Fire Island Pines, New York

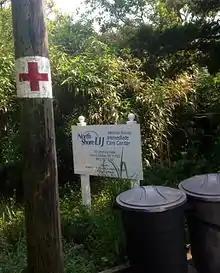
Northwell Urgent Care on Fire Island (Locations in Ocean Beach and Cherry Grove)

Fire Island Pines is only accessible by water with most residents and visitors using a passenger ferry or private water taxi. A small marina is also available. There are no private vehicles in this part of Fire Island, although police and service vehicles are seen on the beach from time to time. The Pines has no paved roads and the cottages and beach are only accessible using a series of wooden boardwalks.